Tren Estrella

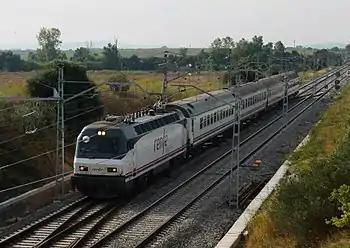
Tren Estrella Costa Brava

El tren Estrella (The Star Train) was a conventional overnight railway service provided in Spain by the national rail network operator RENFE until April 2015. Services left most major Spanish cities in the evening and usually arrived at their destination the following morning.